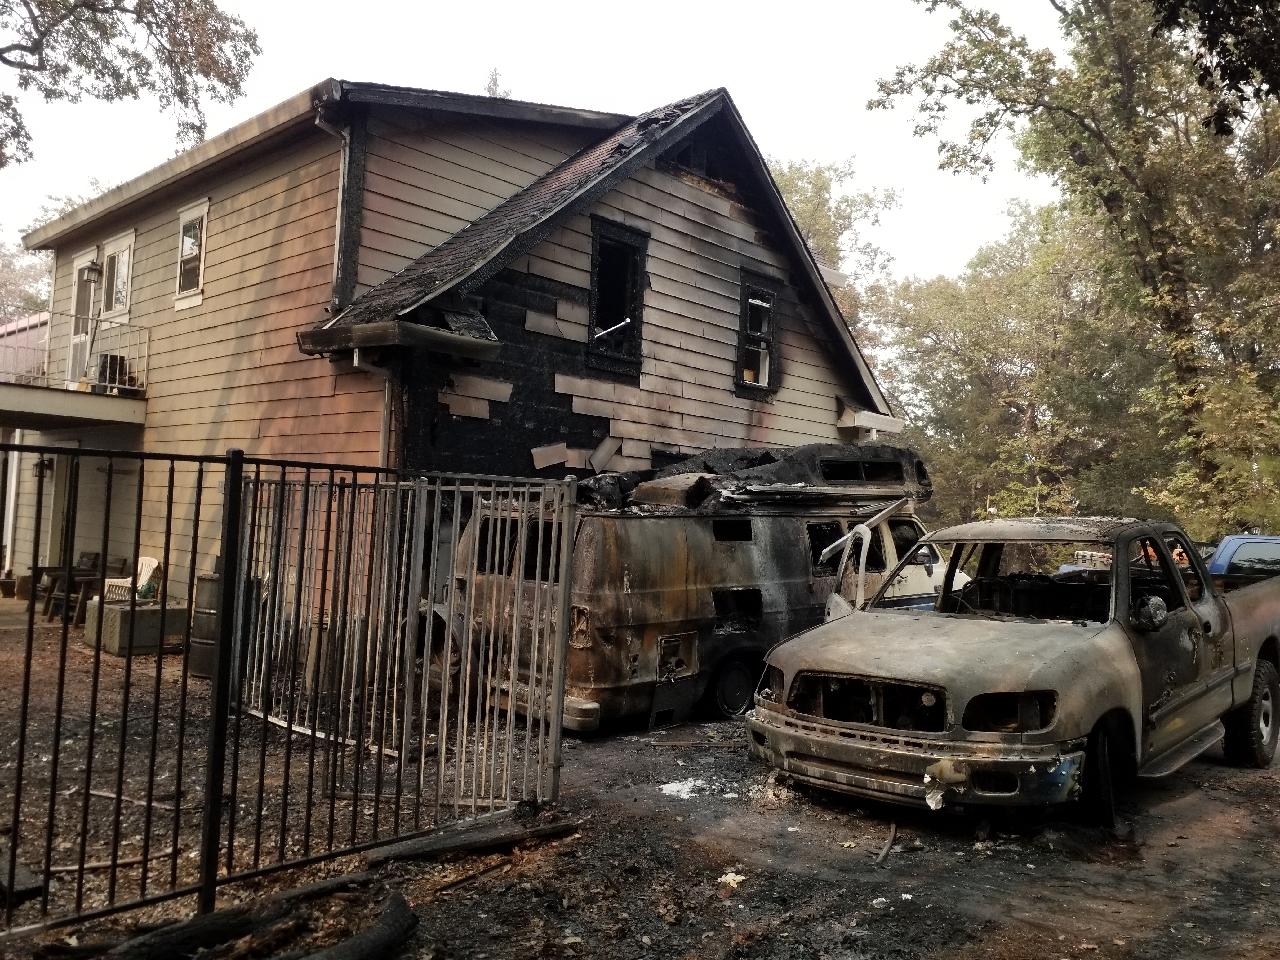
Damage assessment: major